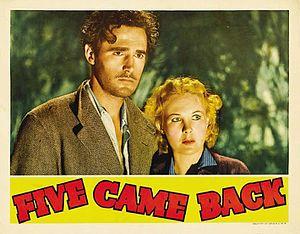
Quels seront les cinq ? est un film américain réalisé par John Farrow et sorti en 1939.